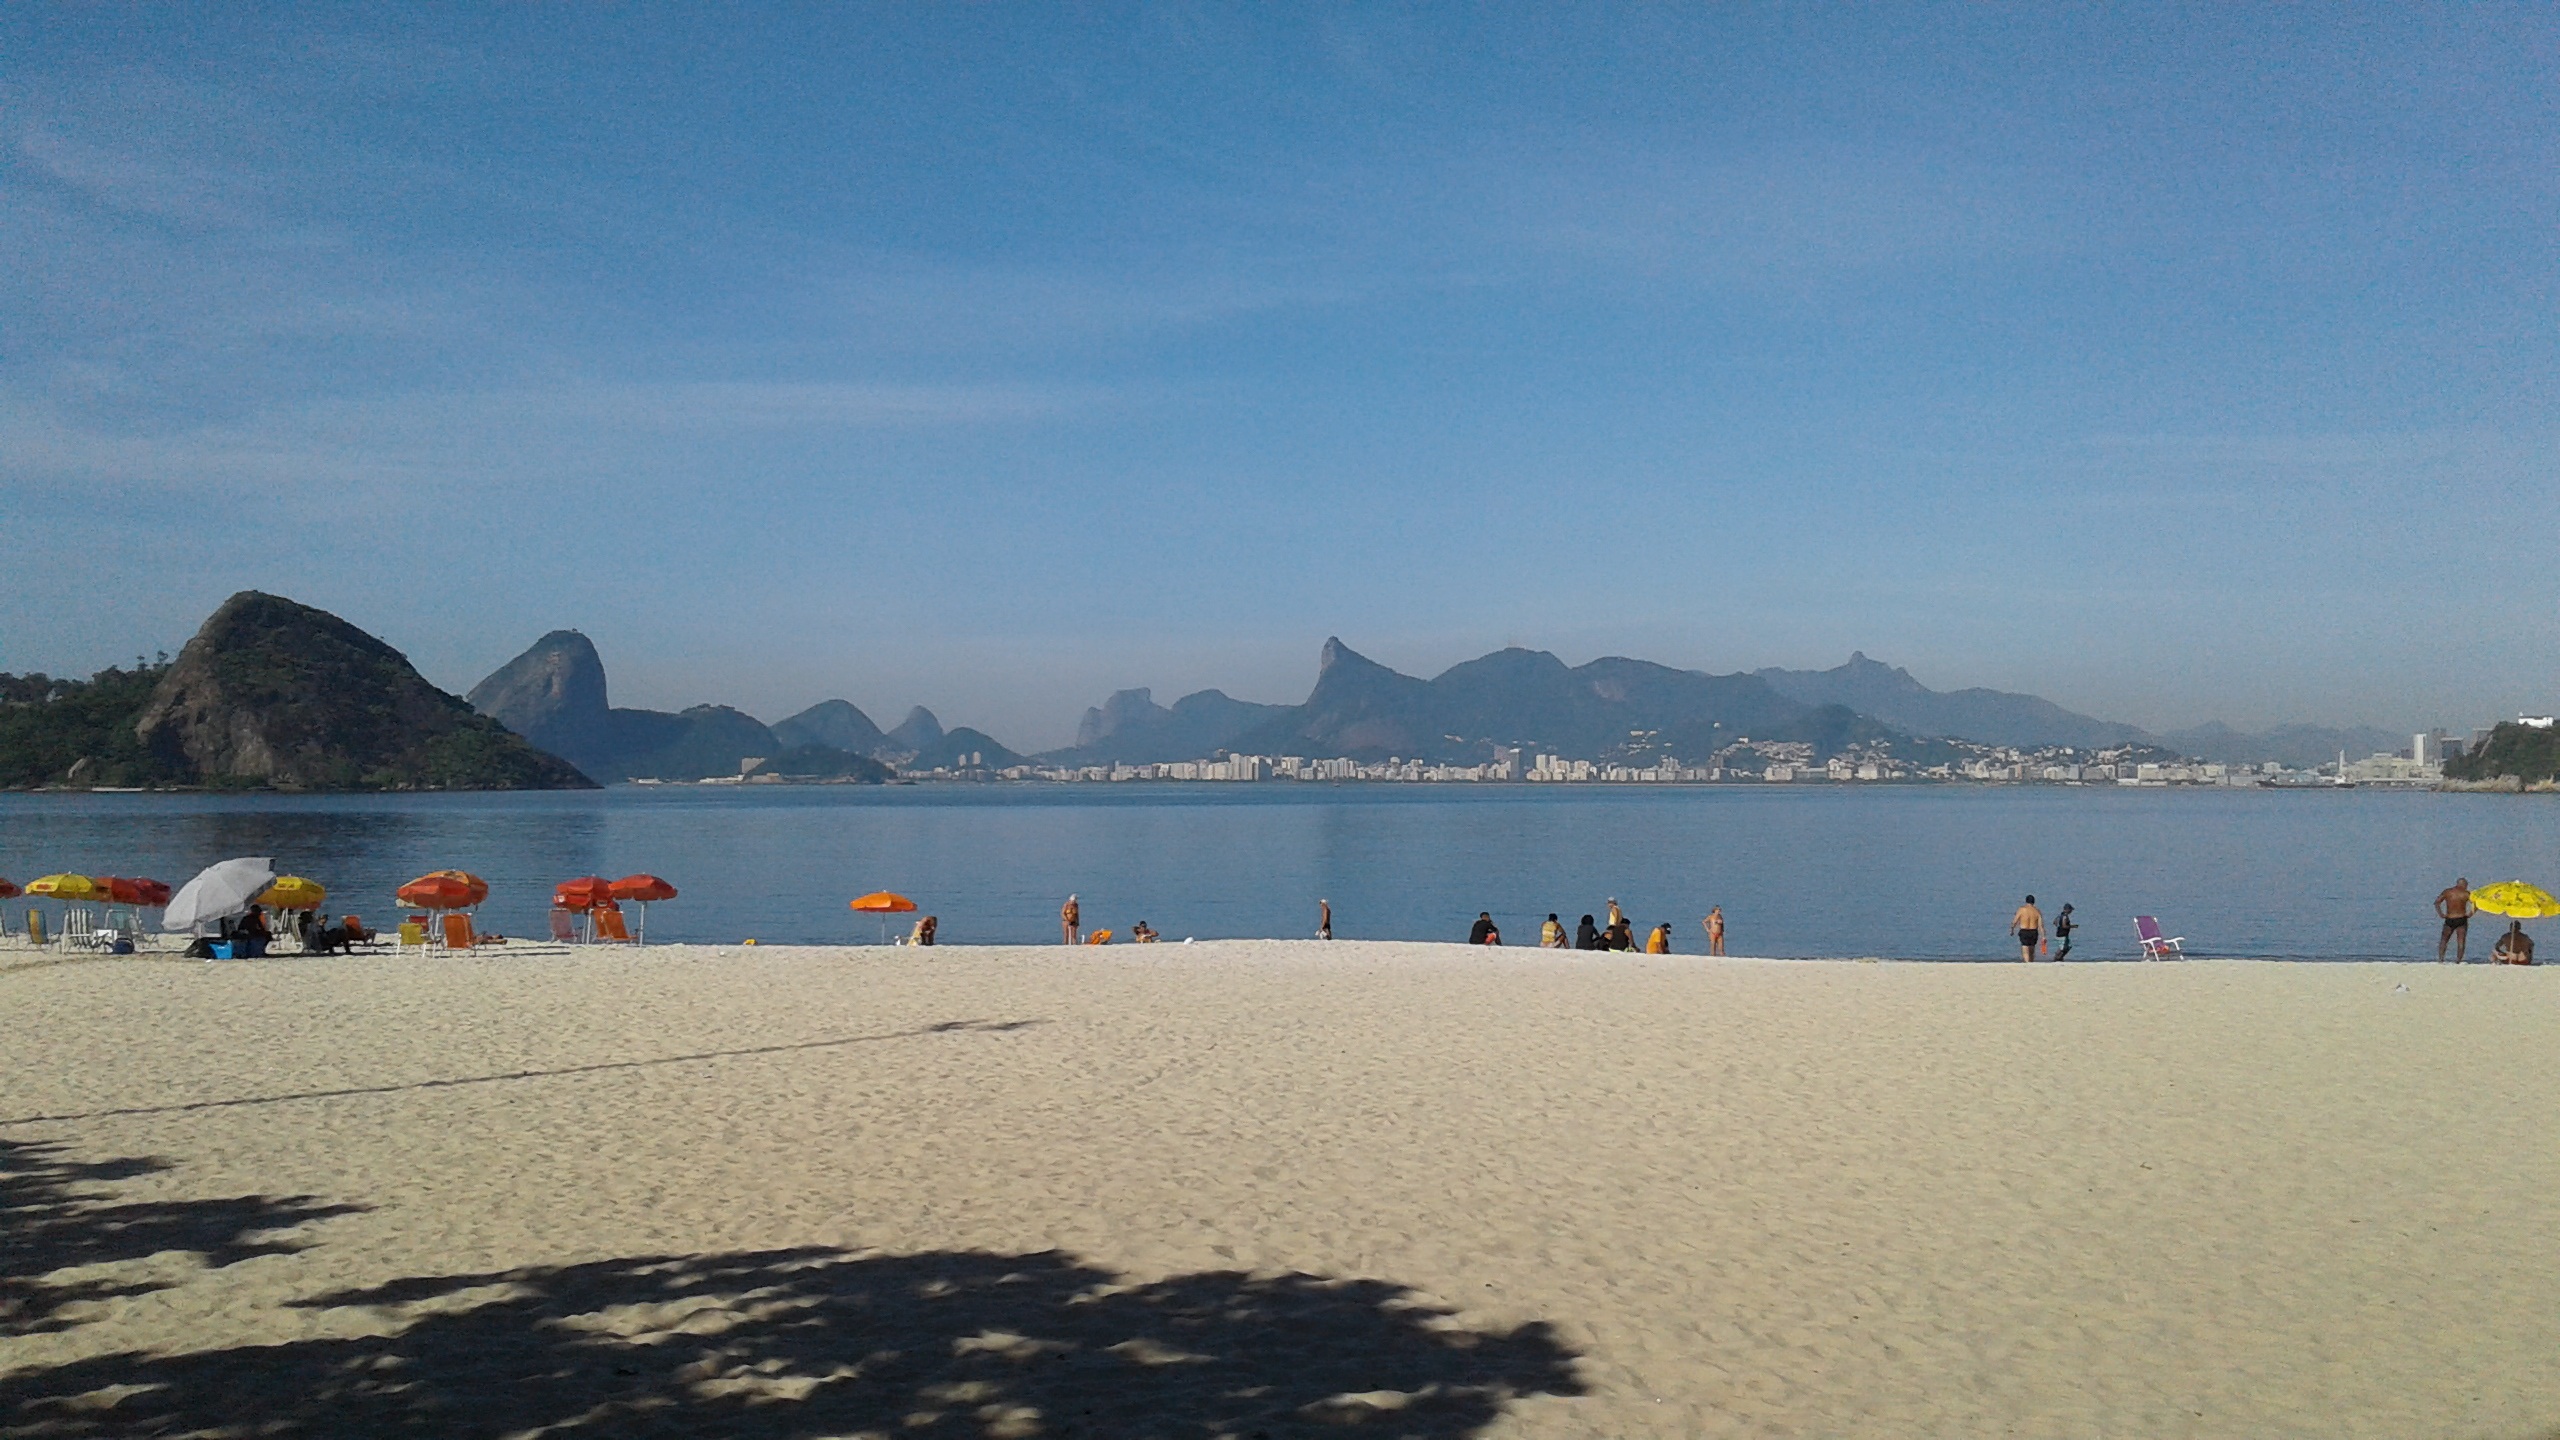
beach, landscape, sea, coast, nature, sand, ocean, horizon, skyline, shore, lake, vacation, bay, island, body of water, rio de janeiro, brazil, brazilian, cape, guanabara, niteroi, icarai